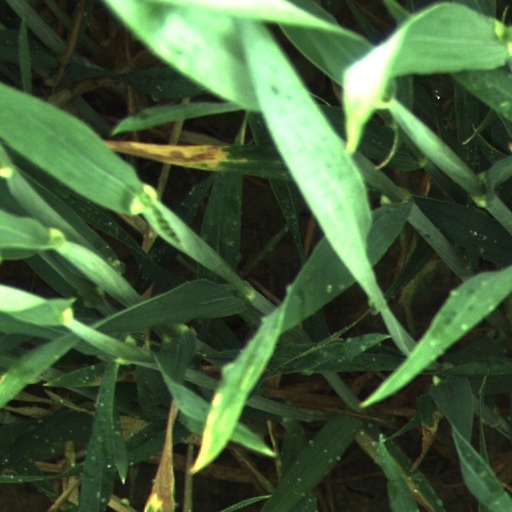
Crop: wheat